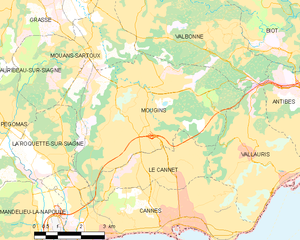
Carte des communes françaises: Mougins
Mougins est une commune française du département des Alpes-Maritimes, en région Provence-Alpes-Côte d'Azur.